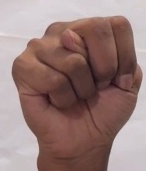
ASL sign: N